Roman Catholic Diocese of Valença

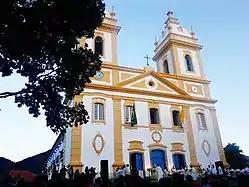
Catedral Nossa Senhora da Glória in 2017

The Roman Catholic Diocese of Valença is a diocese located in the city of Valença, Rio de Janeiro, in the ecclesiastical province of São Sebastião do Rio de Janeiro in Brazil.